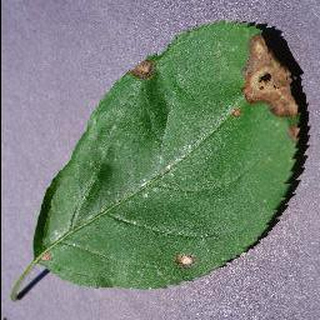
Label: apple_black_rot